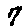
Label: 7